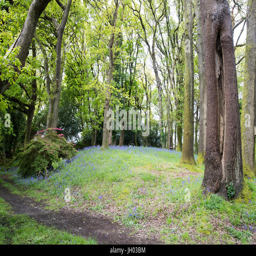
bluebells beneath tall trees in an ancient woodland